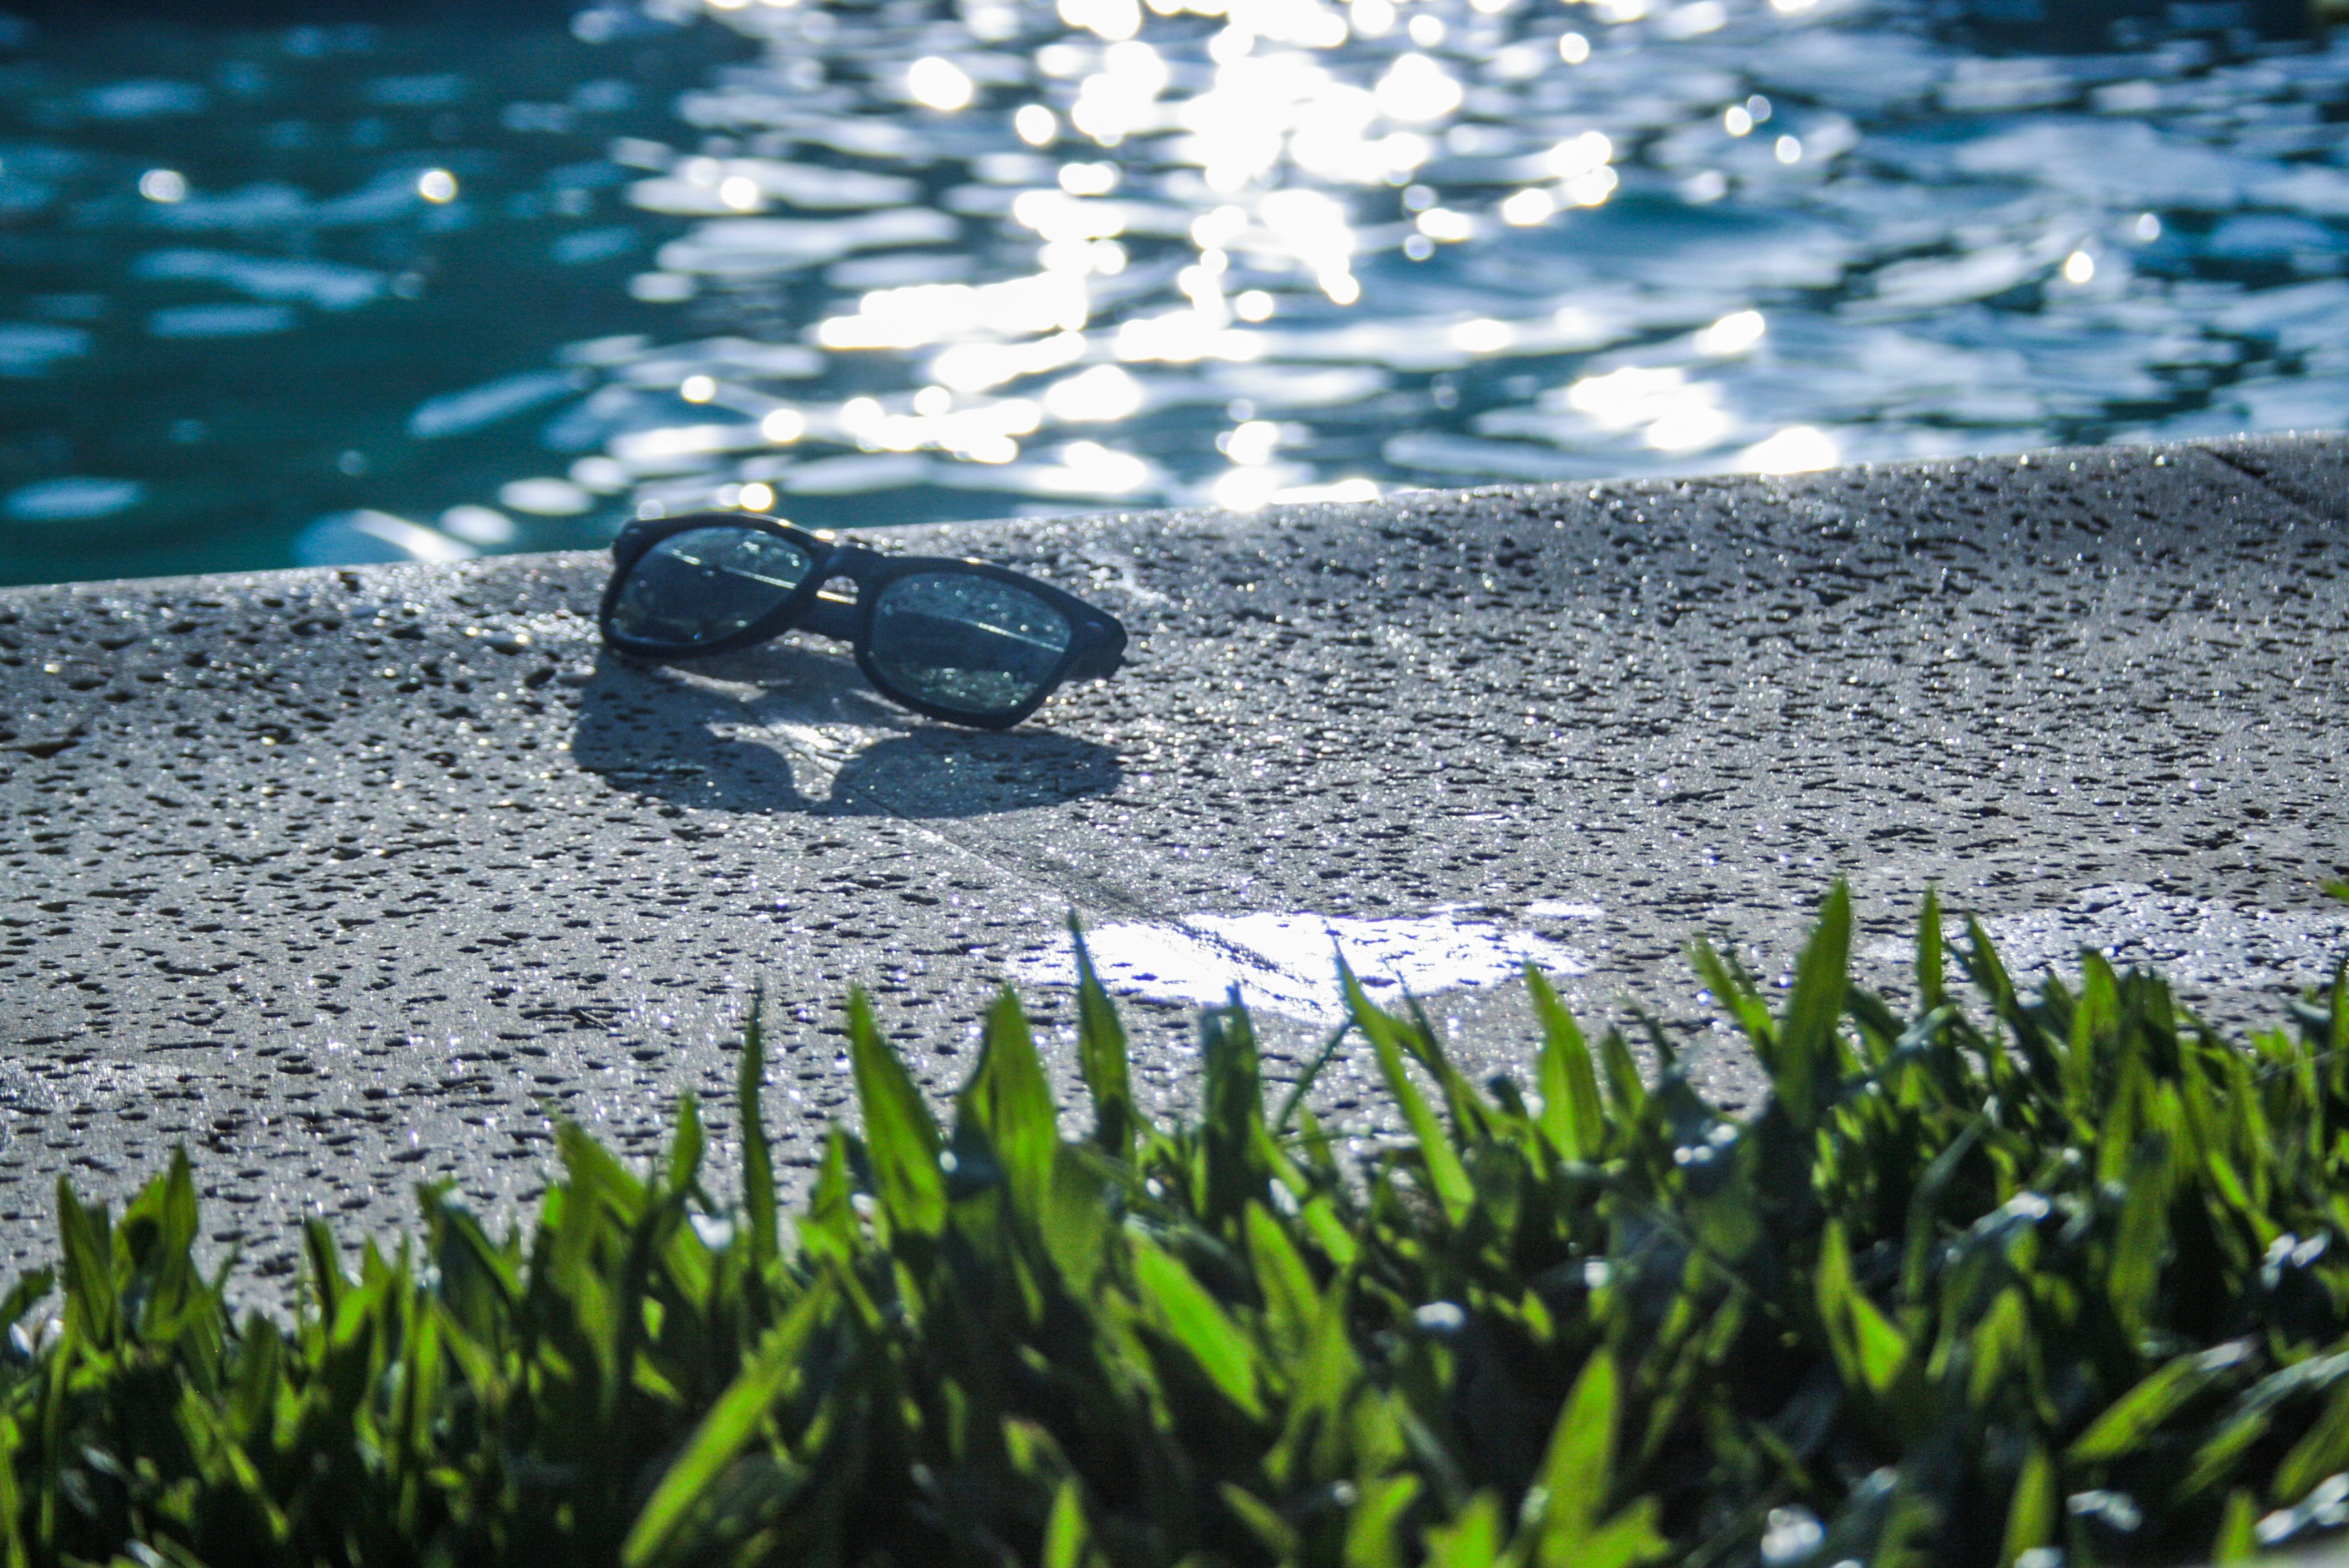
sea, coast, water, nature, grass, rock, ocean, sun, sunlight, leaf, shore, wave, flower, pool, green, reflection, holiday, sunglasses